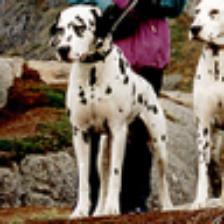
Label: NonHuman